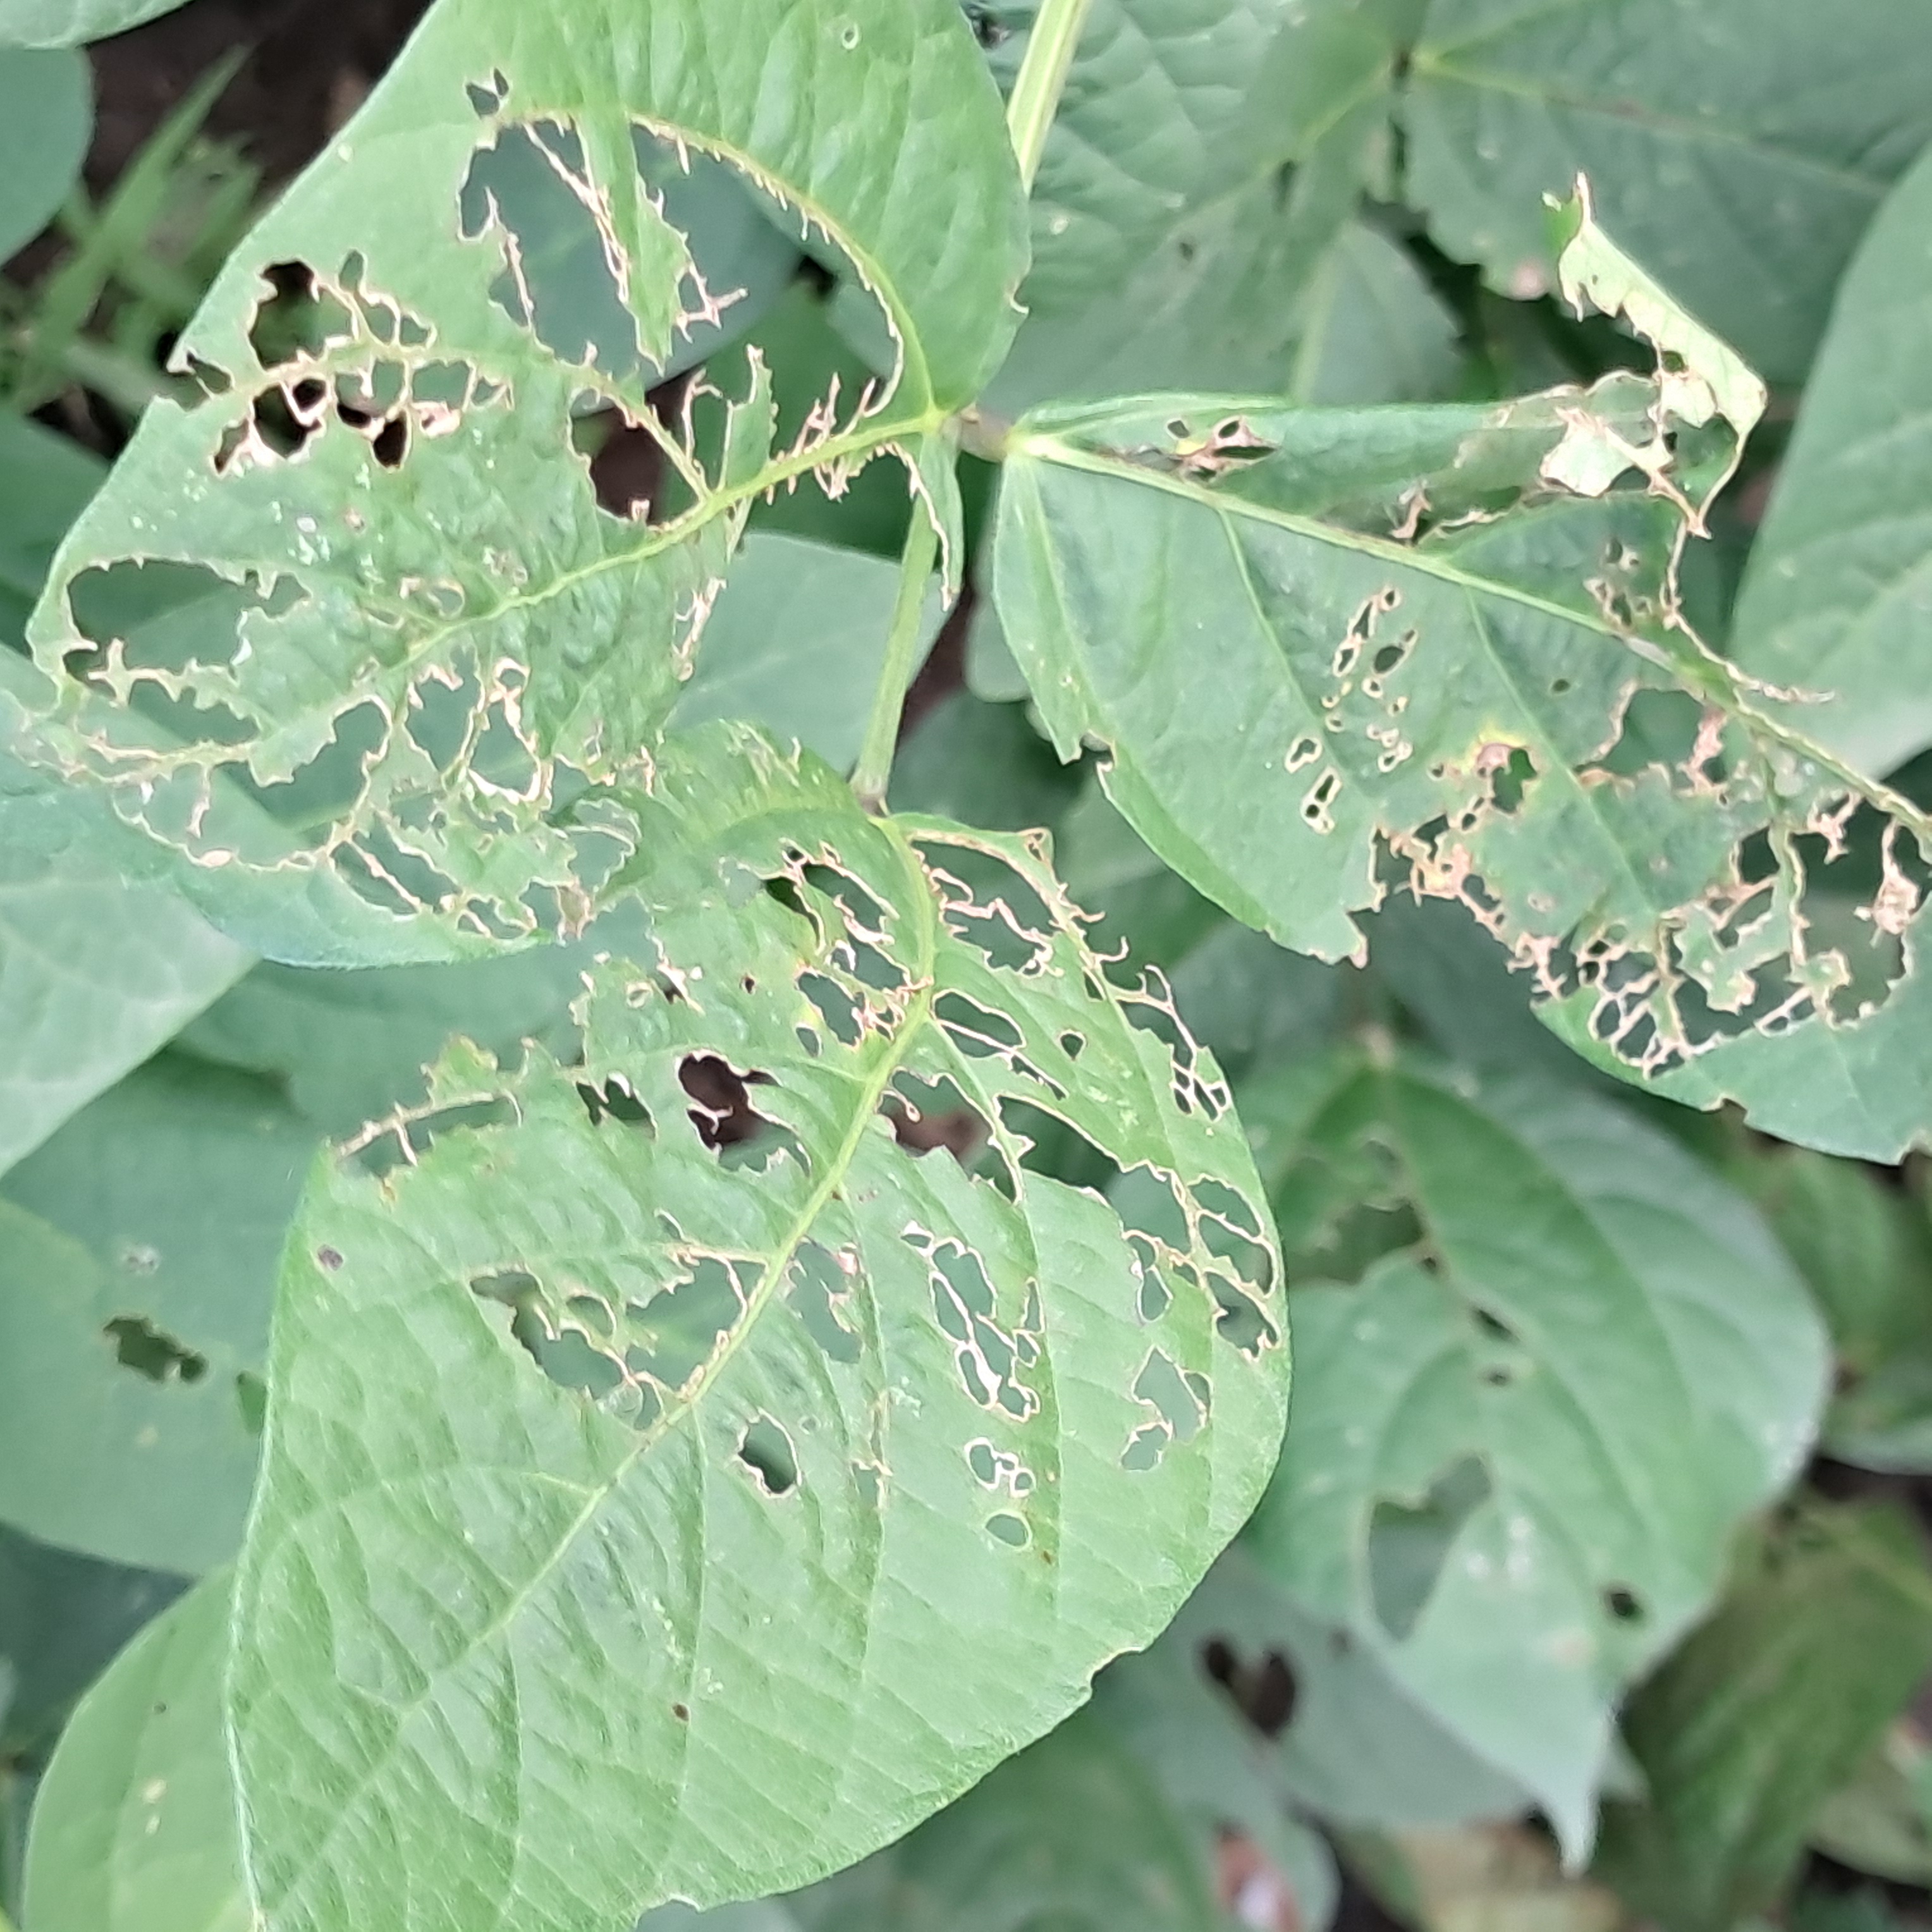
Label: Caterpillar_Semilooper_Pest